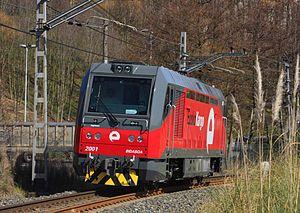
EuskoKargo est la marque sous laquelle la société publique du Gouvernement basque, Eusko Trenbideak - Ferrocarriles Vascos S.A., gère le transport de marchandises par chemin de fer. À cet effet, EuskoKargo dispose de 42 plates-formes Sgh 6000, livrées à partir de février 2006 par l'entreprise madrilène Tafesa. En outre, la Compagnie de chemins de fer départementaux de Bagnères-de-Bigorre et l'entreprise biscaïenne TEAM travaillent conjointement à la construction de 12 locomotives doubles pour EuskoKargo, dont la première unité a été livrée le 12 janvier 2009, et seront testées dans la ligne Luchana - Sondika.